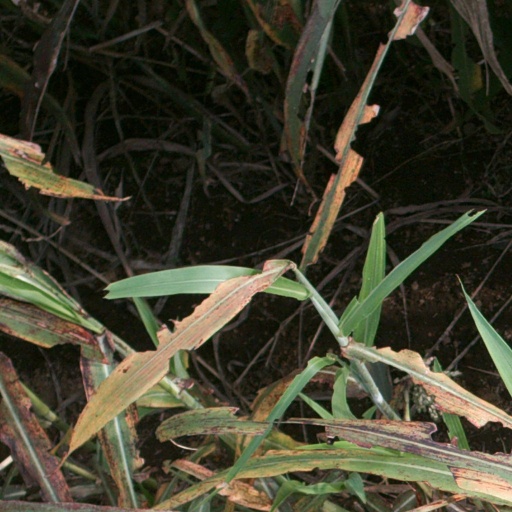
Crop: sorghum